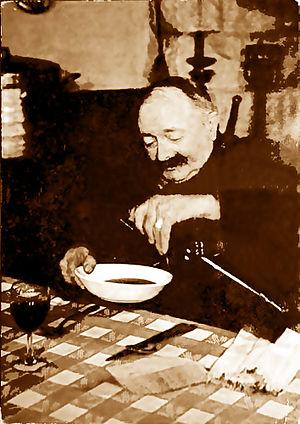
Chabrot ou goudale sur garbure
La garbure est une potée au chou, avec des morceaux de légumes, traditionnelle de la cuisine gasconne dans le sud-ouest de la France. Elle est d'origine béarnaise et bigourdane.